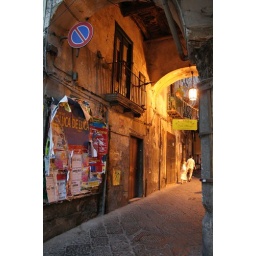
a street while we walked from the car to the youth hostel in salerno